Doll Domination – The Mini Collection

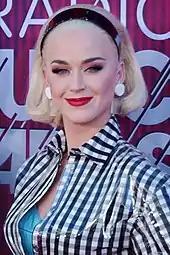
Fellow singer Katy Perry and her 2008 song "I Kissed a Girl" were referenced in the lyrics for "Whatcha Think About That".

A R&B and electropop midtempo song, "Whatcha Think About That" sees the group "laying down the law to a deadbeat boyfriend" over a melody of chants, and vocal harmonies and bhangra-ish guitar. A reviewer for "Newsday" noted that they sounded "sleek and empowered" on the song. "Whatcha Think About That" features guest verses from Missy Elliott and a sample of "Je M'appelle Jane", written by Mickael Furnon and performed by Jane Birkin. Noah from Idolator wrote that the song is reminiscent of Whitney Houston's single "I'm Your Baby Tonight" (1990). Elliott references Katy Perry and her 2008 song "I Kissed a Girl" during one of the verses with the lyric, "Up in that club it's just me and my girls, play like Katy Perry kissing on girls."